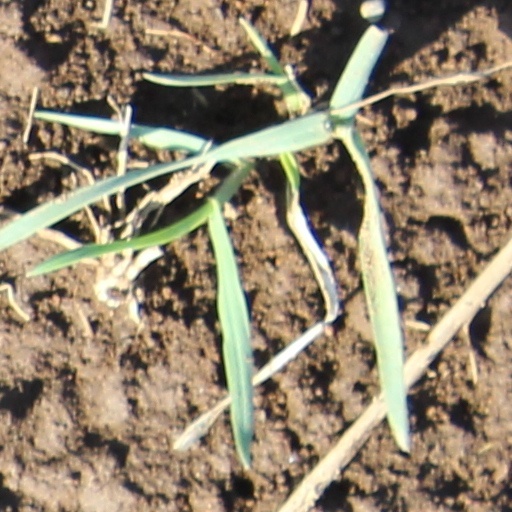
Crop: wheat